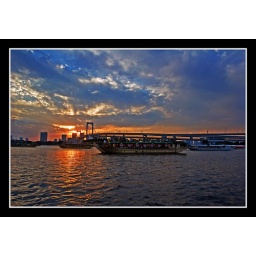
I took this from a boat in the bay dividing Tokyo from Odaiba. The bridge in the distance is the Rainbow Bridge.